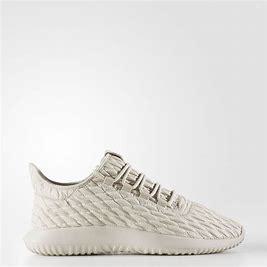
Brand: Adidas
Model: Tubular Shadow